Short's Tavern

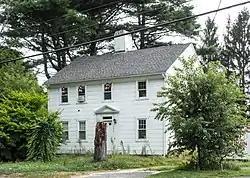
Short's Tavern in 2013

Short's Tavern is a historic building in Swansea, Massachusetts. In form it is a three-quarter Georgian house, stories in height and four bays across, with a side gable roof and a central chimney. The main entrance is flanked by pilasters and topped by a transom window and gabled pediment. The house was built c. 1742 as a farm house, and was acquired 1851 by James Short, who operated a tavern on the premises, capitalizing on its location along what was then a major county road.